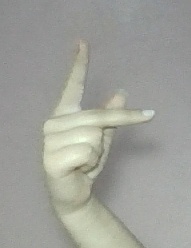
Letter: dha